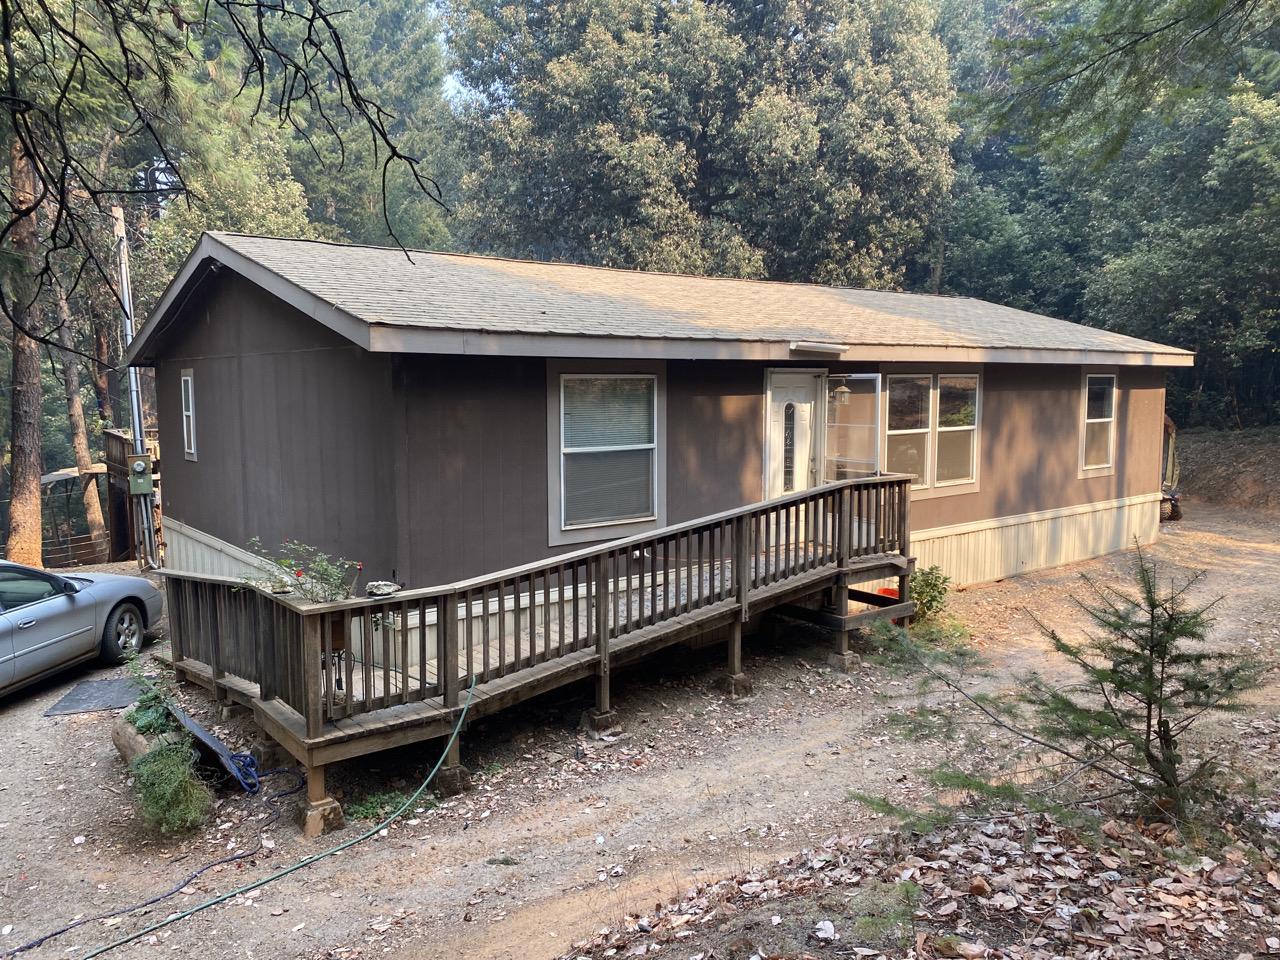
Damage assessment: no_damage